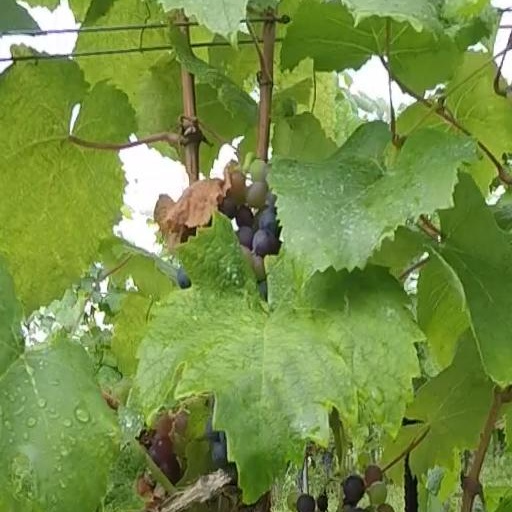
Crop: grape